Battle of Valcour Island

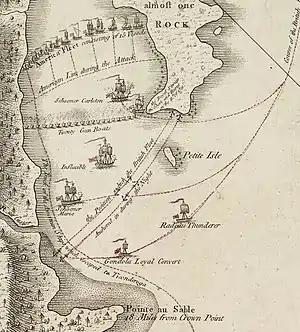
Detail from the map shown below highlighting the scene of the action

Carleton's fleet, commanded by Captain Thomas Pringle and including 50 unarmed support vessels, sailed onto Lake Champlain on October 9. They cautiously advanced southward, searching for signs of Arnold's fleet. On the night of October 10, the fleet anchored about to the north of Arnold's position, still unaware of his location. The next day, they continued to sail south, assisted by favorable winds. After they passed the northern tip of Valcour Island, Arnold sent out "Congress" and "Royal Savage" to draw the attention of the British. Following an inconsequential exchange of fire with the British, the two ships tried to return to Arnold's crescent-shaped firing line. However, "Royal Savage" was unable to fight the headwinds, and ran aground on the southern tip of Valcour Island. Some of the British gunboats swarmed toward her, as Captain Hawley and his men hastily abandoned ship. Men from "Loyal Convert" boarded her, capturing 20 men in the process, but were then forced to abandon her under heavy fire from the Americans. Many of Arnold's papers were lost with the destruction of "Royal Savage", which was burned by the British.